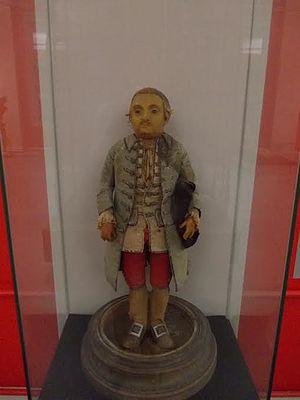
Faculté de Médecine, Montpellier
Nicolas Ferry, dit Bébé, né à Plaine dans la principauté de Salm-en-Vosges le 11 novembre 1741 et mort le 8 juin 1764, est un nain qui fut élevé à la cour de Stanislas, duc de Lorraine, et dont la renommée se répandit dans toute l'Europe.